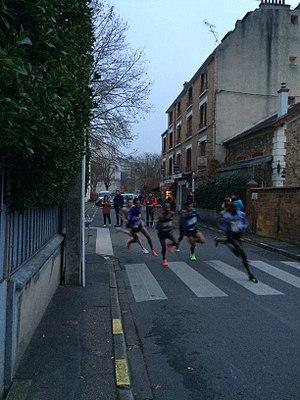
La course des as dans les rues de Houilles, le peloton de tête 2016 dominé par les coureurs de l'Afrique de l'Est (Kenya et Ethiopie) une nouvelle fois
La Corrida pédestre internationale de Houilles, en abrégé Corrida de Houilles, est une course pédestre annuelle de 10 km co-créée en 1972 par Alexandre Joly et le coureur local André Chauffray. Elle se déroule entre Noël et le Jour de l'an, dans les rues de Houilles dans le département français des Yvelines. La corrida comprend une course populaire et, sur le même parcours, une course des as. Les temps des vainqueurs de la course des as sont de l'ordre de 28 minutes.